Alan Cowey

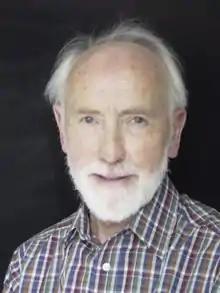

Alan Cowey FMedSci, FRS (28 April 1935 – 19 December 2012) was a British scientist and academic, and the Emeritus Professor of Physiological Psychology at the University of Oxford. His primary interest was in the way in which we interpret the visual world. He gained a BA from the University of Cambridge in 1957 and a PhD from Cambridge in 1961. He was elected a Fellow of the Royal Society in 1988, and a Fellow of the Academy of Medical Sciences in 1998. In 2000 he received an honorary DSc from the University of Durham, and in 2007 he presented the Royal Society's Ferrier Lecture.